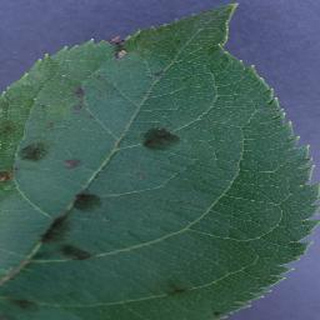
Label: apple_apple_scab